Brain activity and meditation

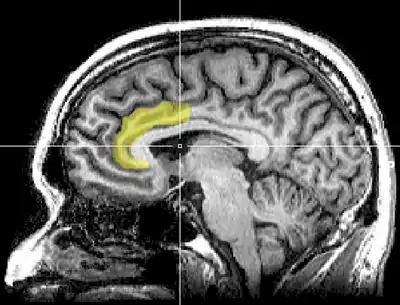
Highlighted region shows the anterior cingulate cortex, a region of the brain shown to be activated during meditation.

Meditation and its effect on brain activity and the central nervous system became a focus of collaborative research in neuroscience, psychology and neurobiology during the latter half of the 20th century. Research on meditation sought to define and characterize various practices. The effects of meditation on the brain can be broken up into two categories: state changes and trait changes, respectively alterations in brain activities during the act of meditating and changes that are the outcome of long-term practice.